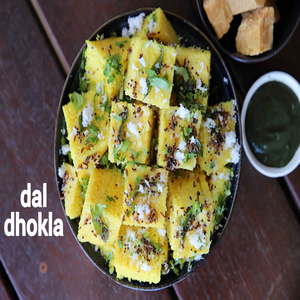
Dish: dhokla